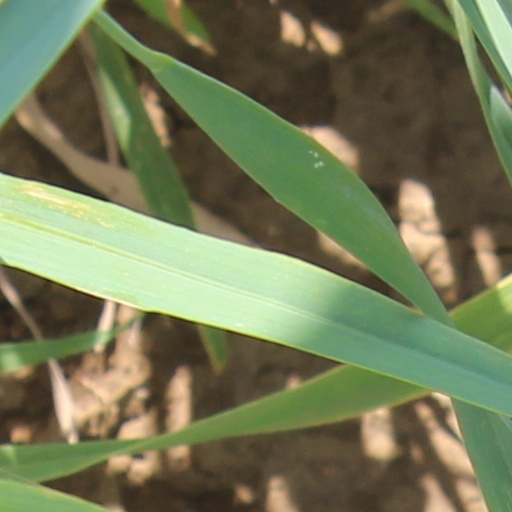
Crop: wheat